Joanna Cassidy

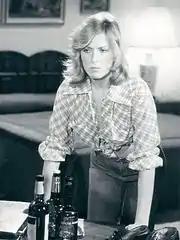
Joanna Cassidy in 1976

In the second season of the NBC series "Heroes", she is seen in a photo of the 12 senior members of the show's mysterious company. Beyond appearances in photographs, the actress first appeared as Victoria Pratt in the 10th episode of season two, "Truth & Consequences", during which her character was killed.